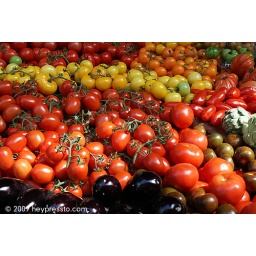
Red, yellow and orange tomatoes including on-the-vine and plum tomoates displayed on a vegetable stall in Borough Market.